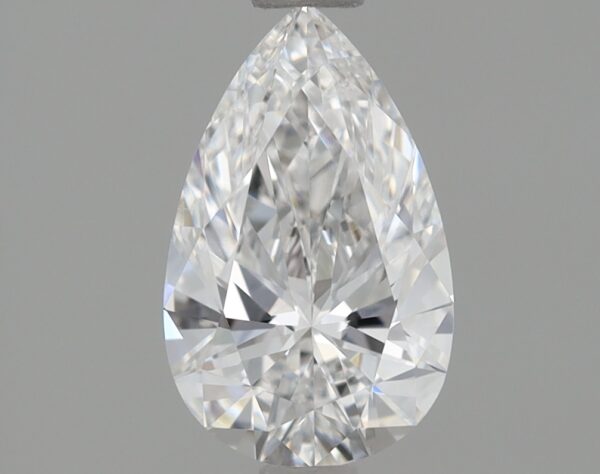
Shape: pear
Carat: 0.77
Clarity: VS1
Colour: E
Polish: EX
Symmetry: EX
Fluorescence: NONE
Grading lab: IGI
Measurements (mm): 8.32 x 5.15 x 3.03